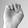
ASL letter: E